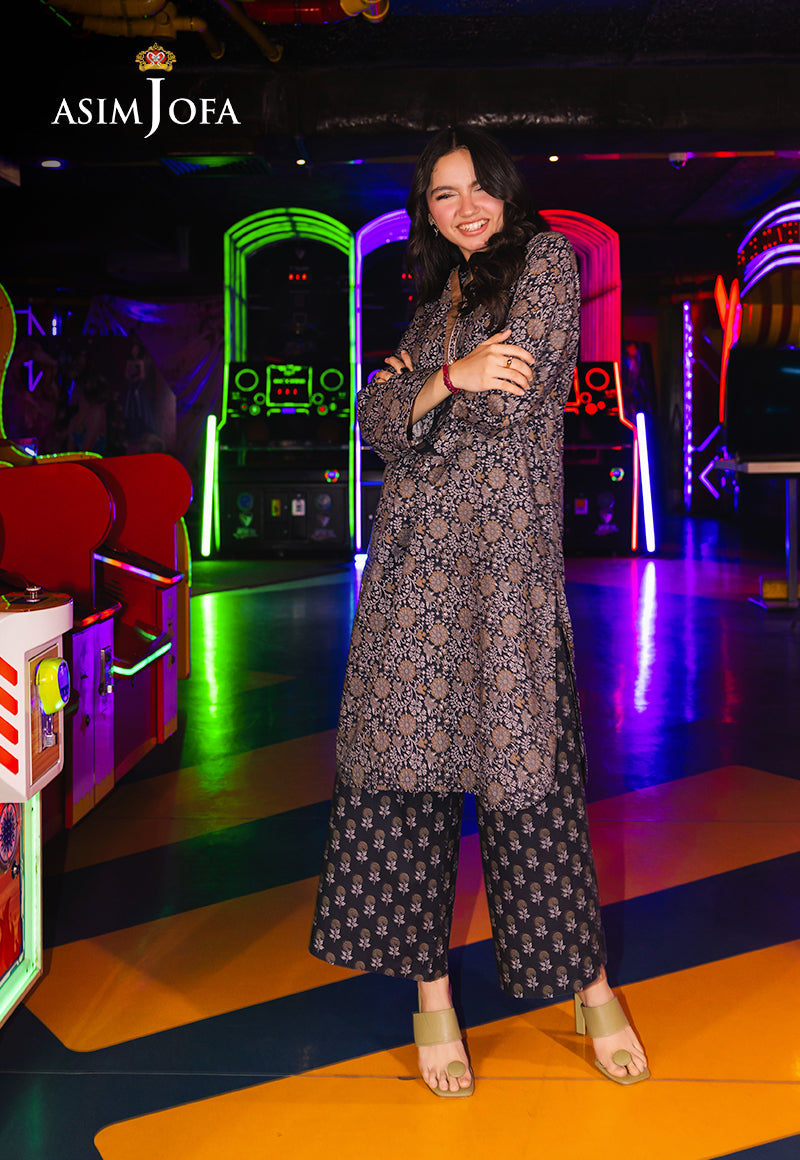
black multi asim jofa kurt